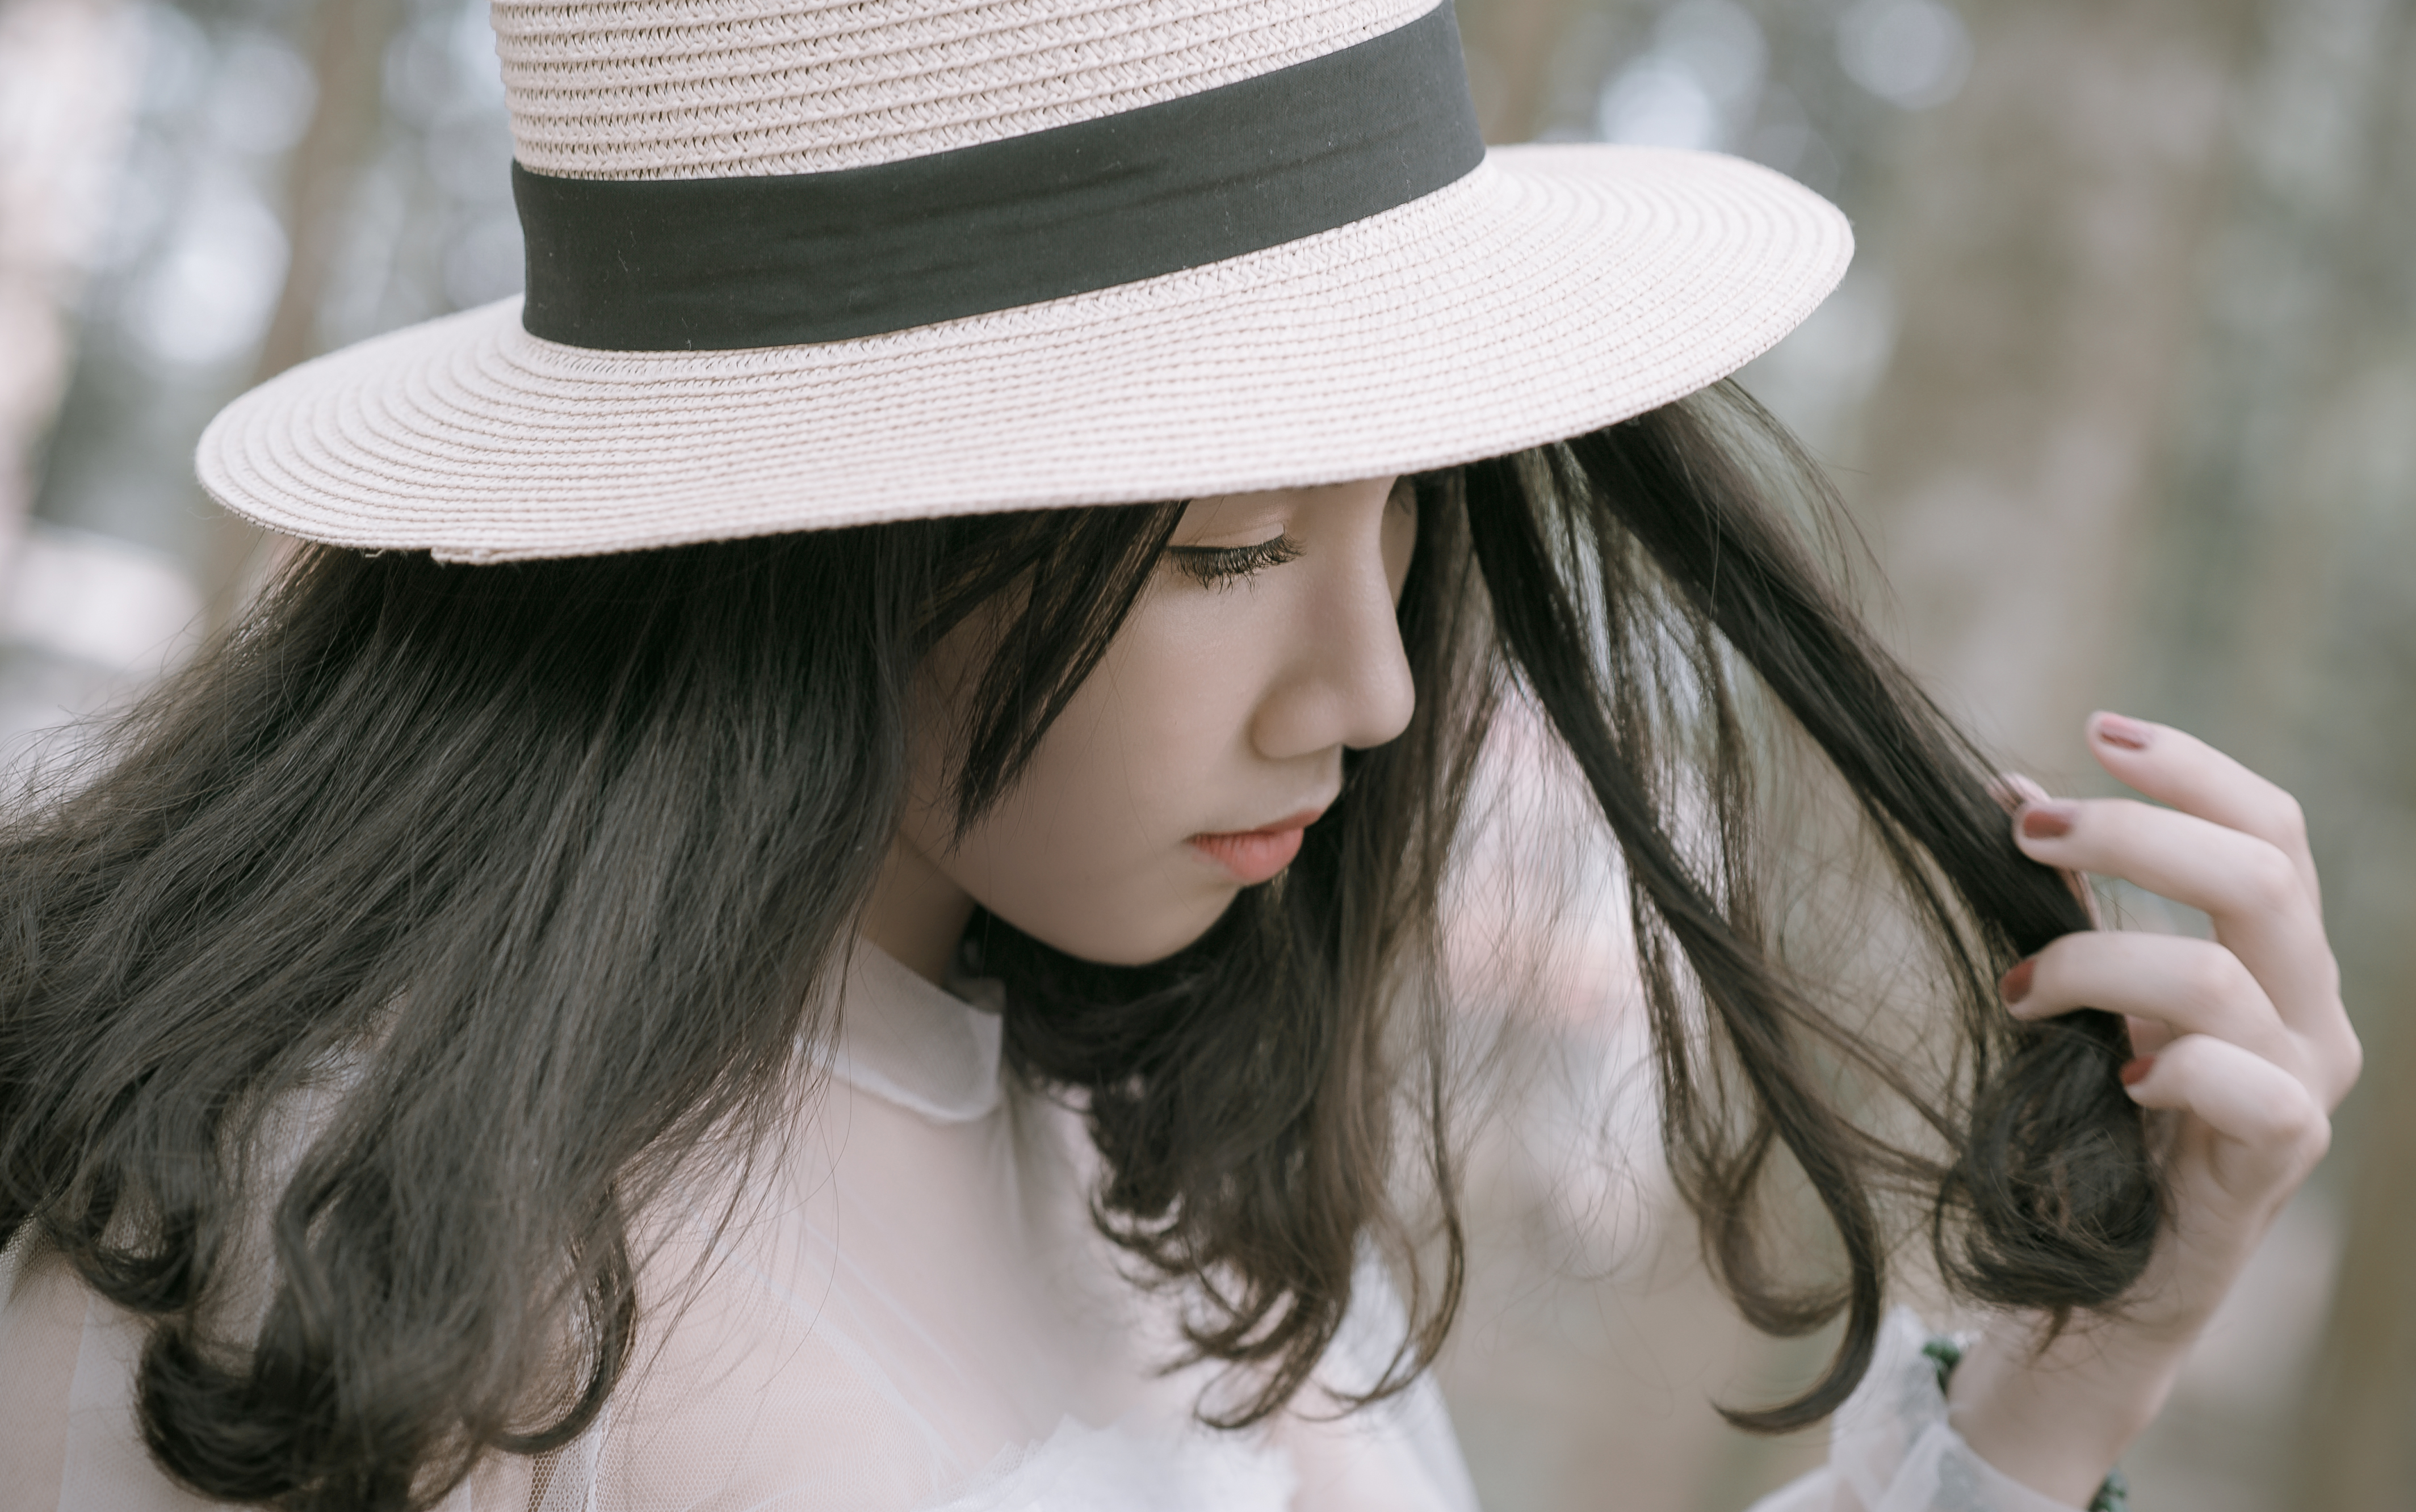
face, eyes, girl, beautiful, happy, deep, skincare, make up, art, artwork, portrait, slips, hat, headgear, fashion accessory, sun hat, long hair, fedora, brown hair